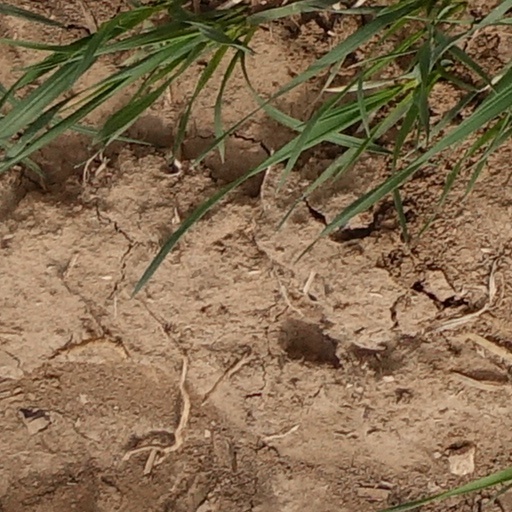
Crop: wheat